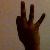
The image shows a hand gesture representing the number 9 in Indian Sign Language.